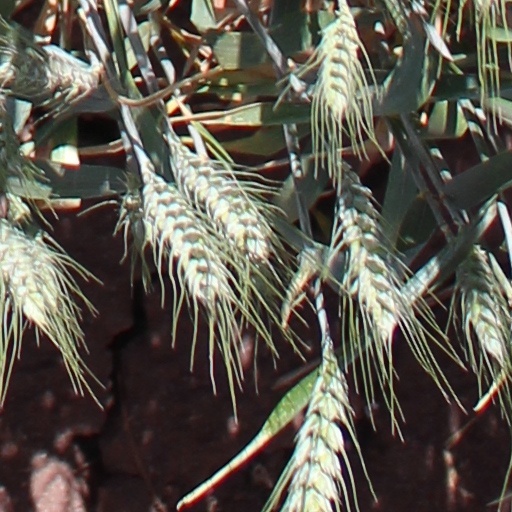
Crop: wheat